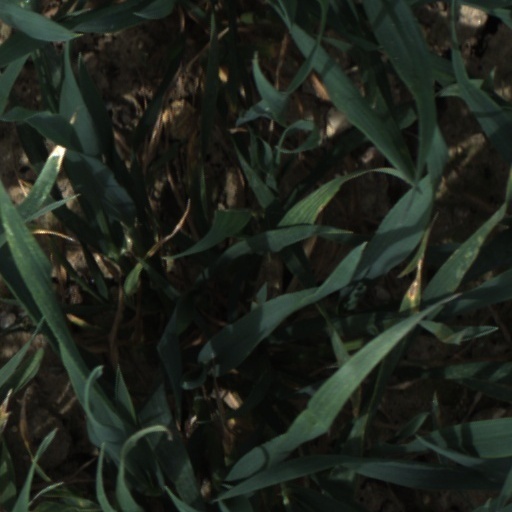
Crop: wheat